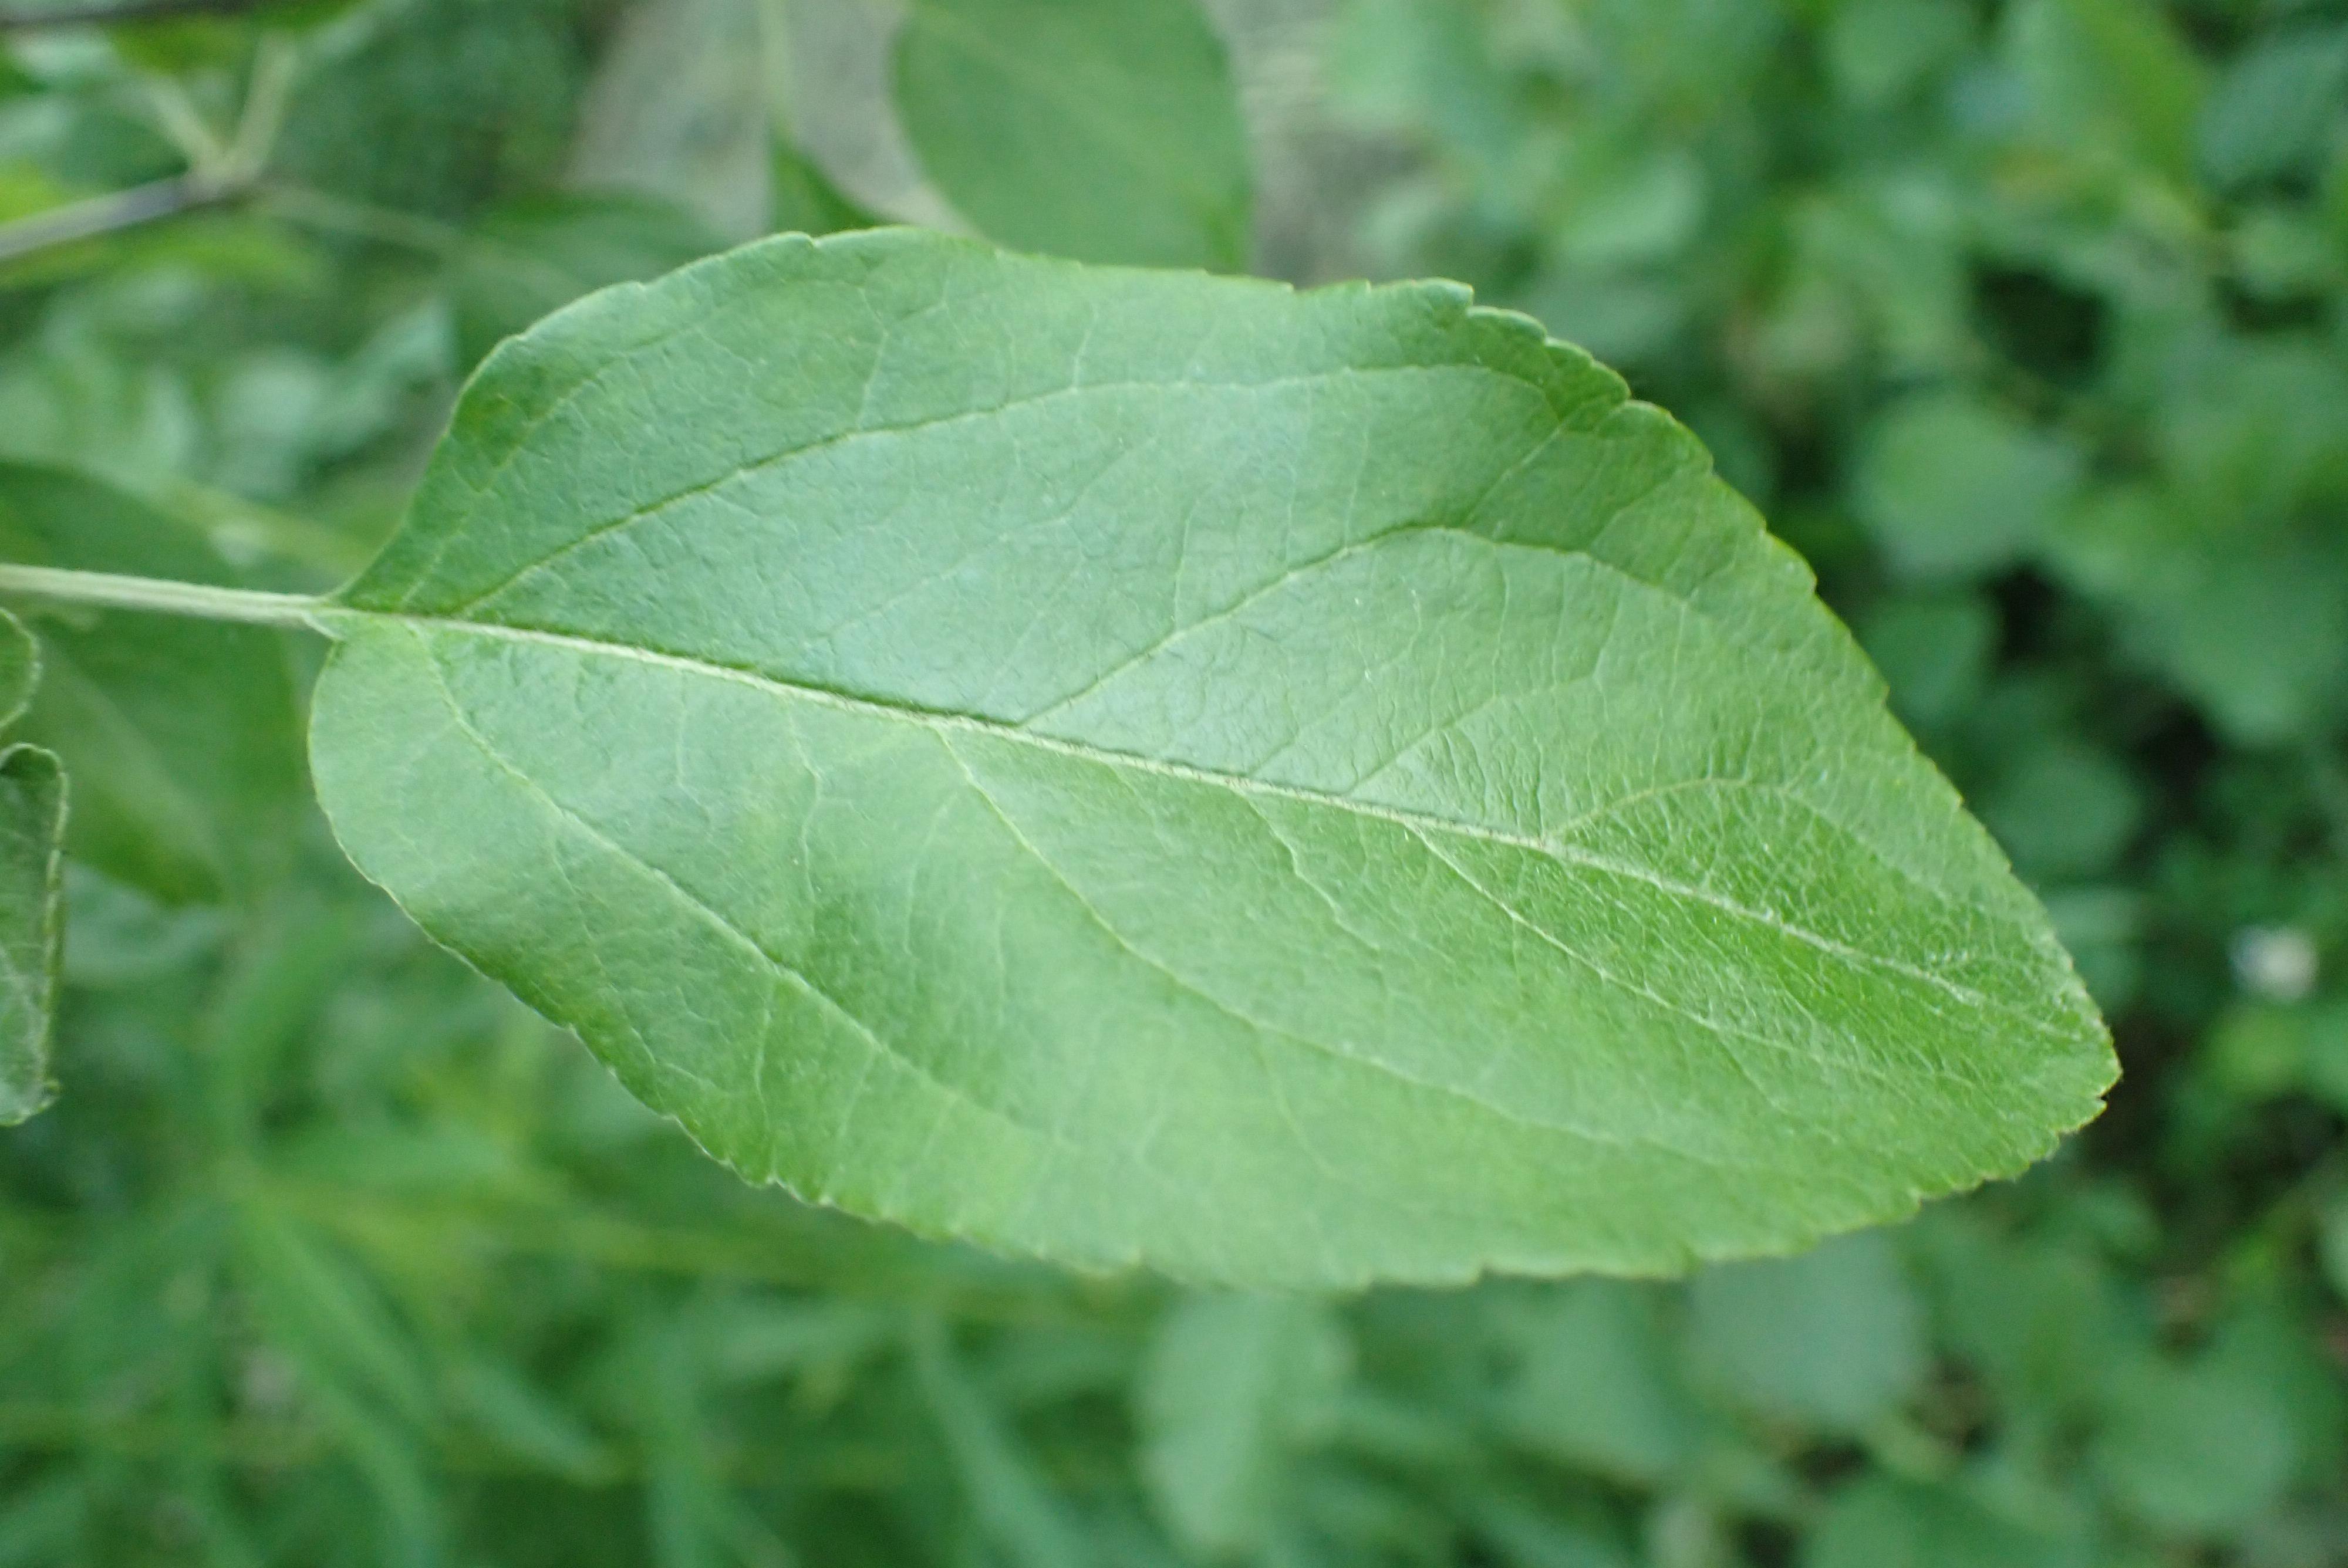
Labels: healthy